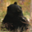
Label: bear